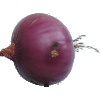
Label: Onion Red Peeled 1